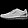
Label: Sneaker